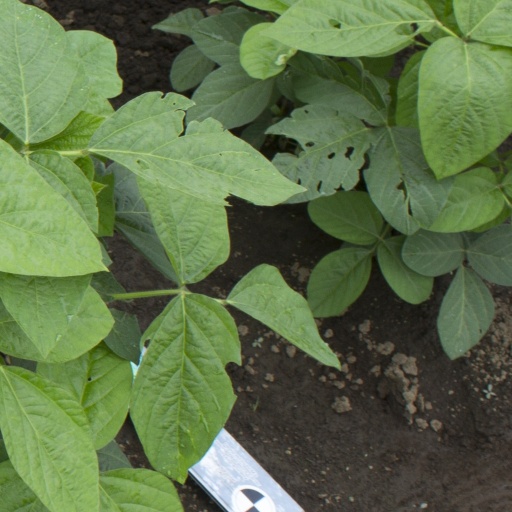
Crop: soybean